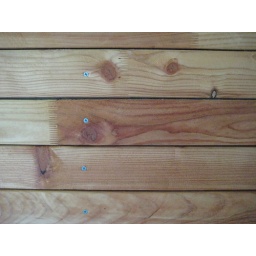
Lovely green oak ceiling in the car hold.